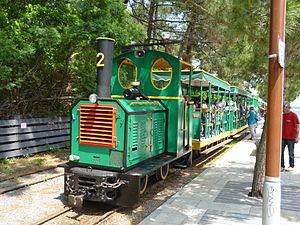
Le tramway du Cap-Ferret, appelé aussi petit train du Cap-Ferret, est un chemin de fer touristique et historique français situé sur le territoire de la commune de Lège-Cap-Ferret en Gironde.